Mary Fisher (swimmer)

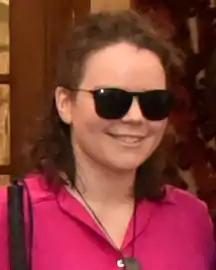
Fisher in 2020

Mary Elizabeth Fisher (born 16 January 1993) is a New Zealand para swimmer. She represented New Zealand at the 2012 Summer Paralympics in London and the 2016 Summer Paralympics in Rio de Janeiro, combined winning two gold medals, two silver medals and a bronze medal.